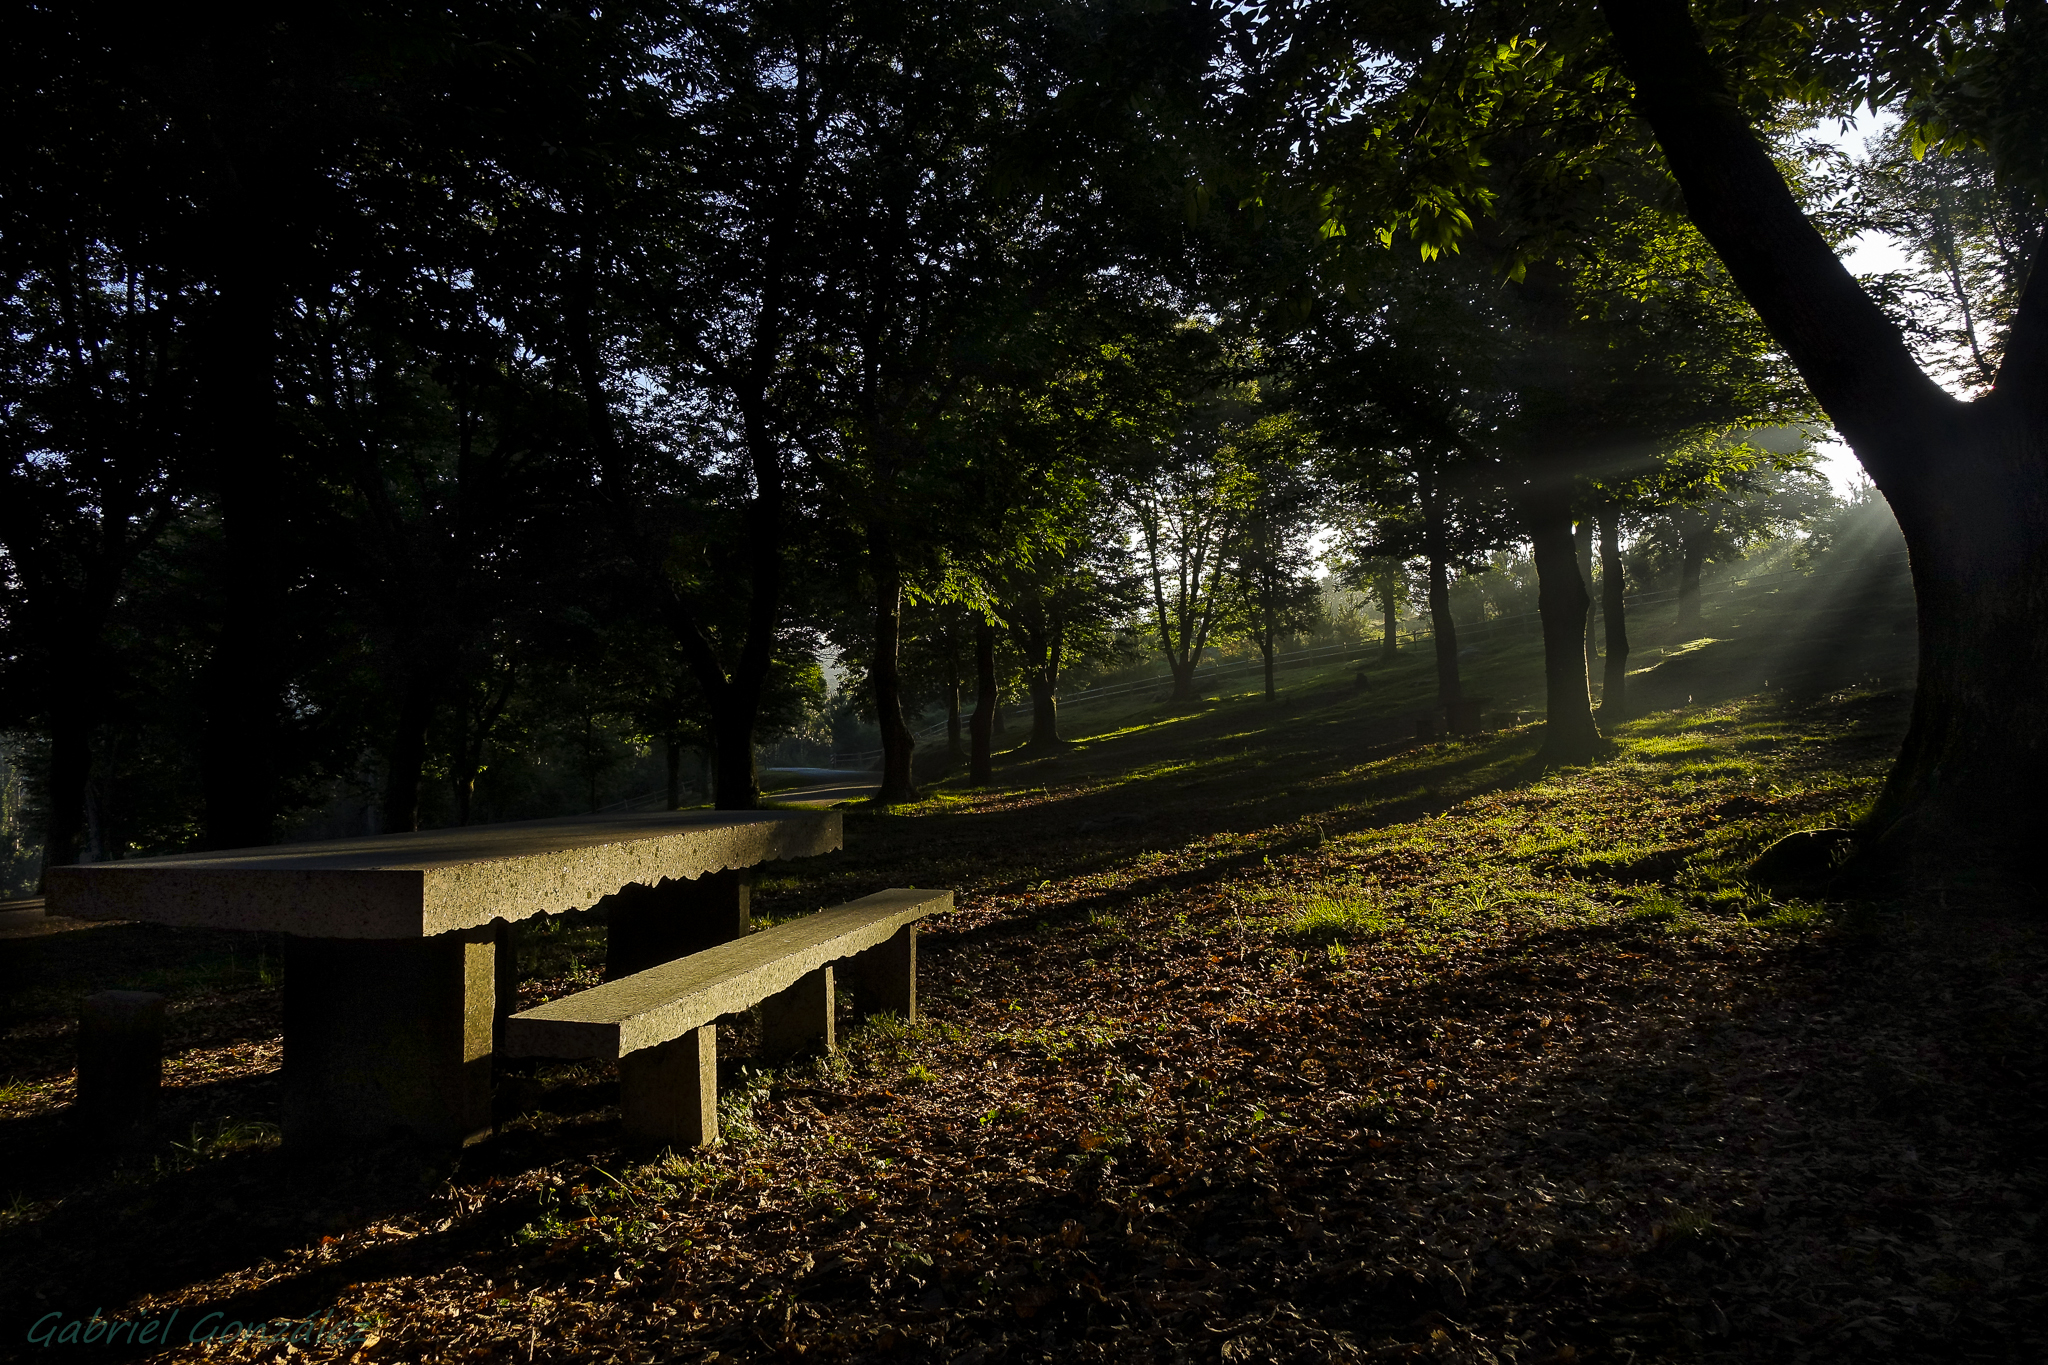
landscape, tree, nature, forest, light, night, sunlight, morning, leaf, evening, green, autumn, darkness, spain, galicia, paisajes, espana, ggl1, gaby1, xovesphoto, sonyrx10, rx10, gphoto, xelodegalicia, vigo, rural area, gabrielcoru a, vigogaliciaespa a, montexaxan, woody plant